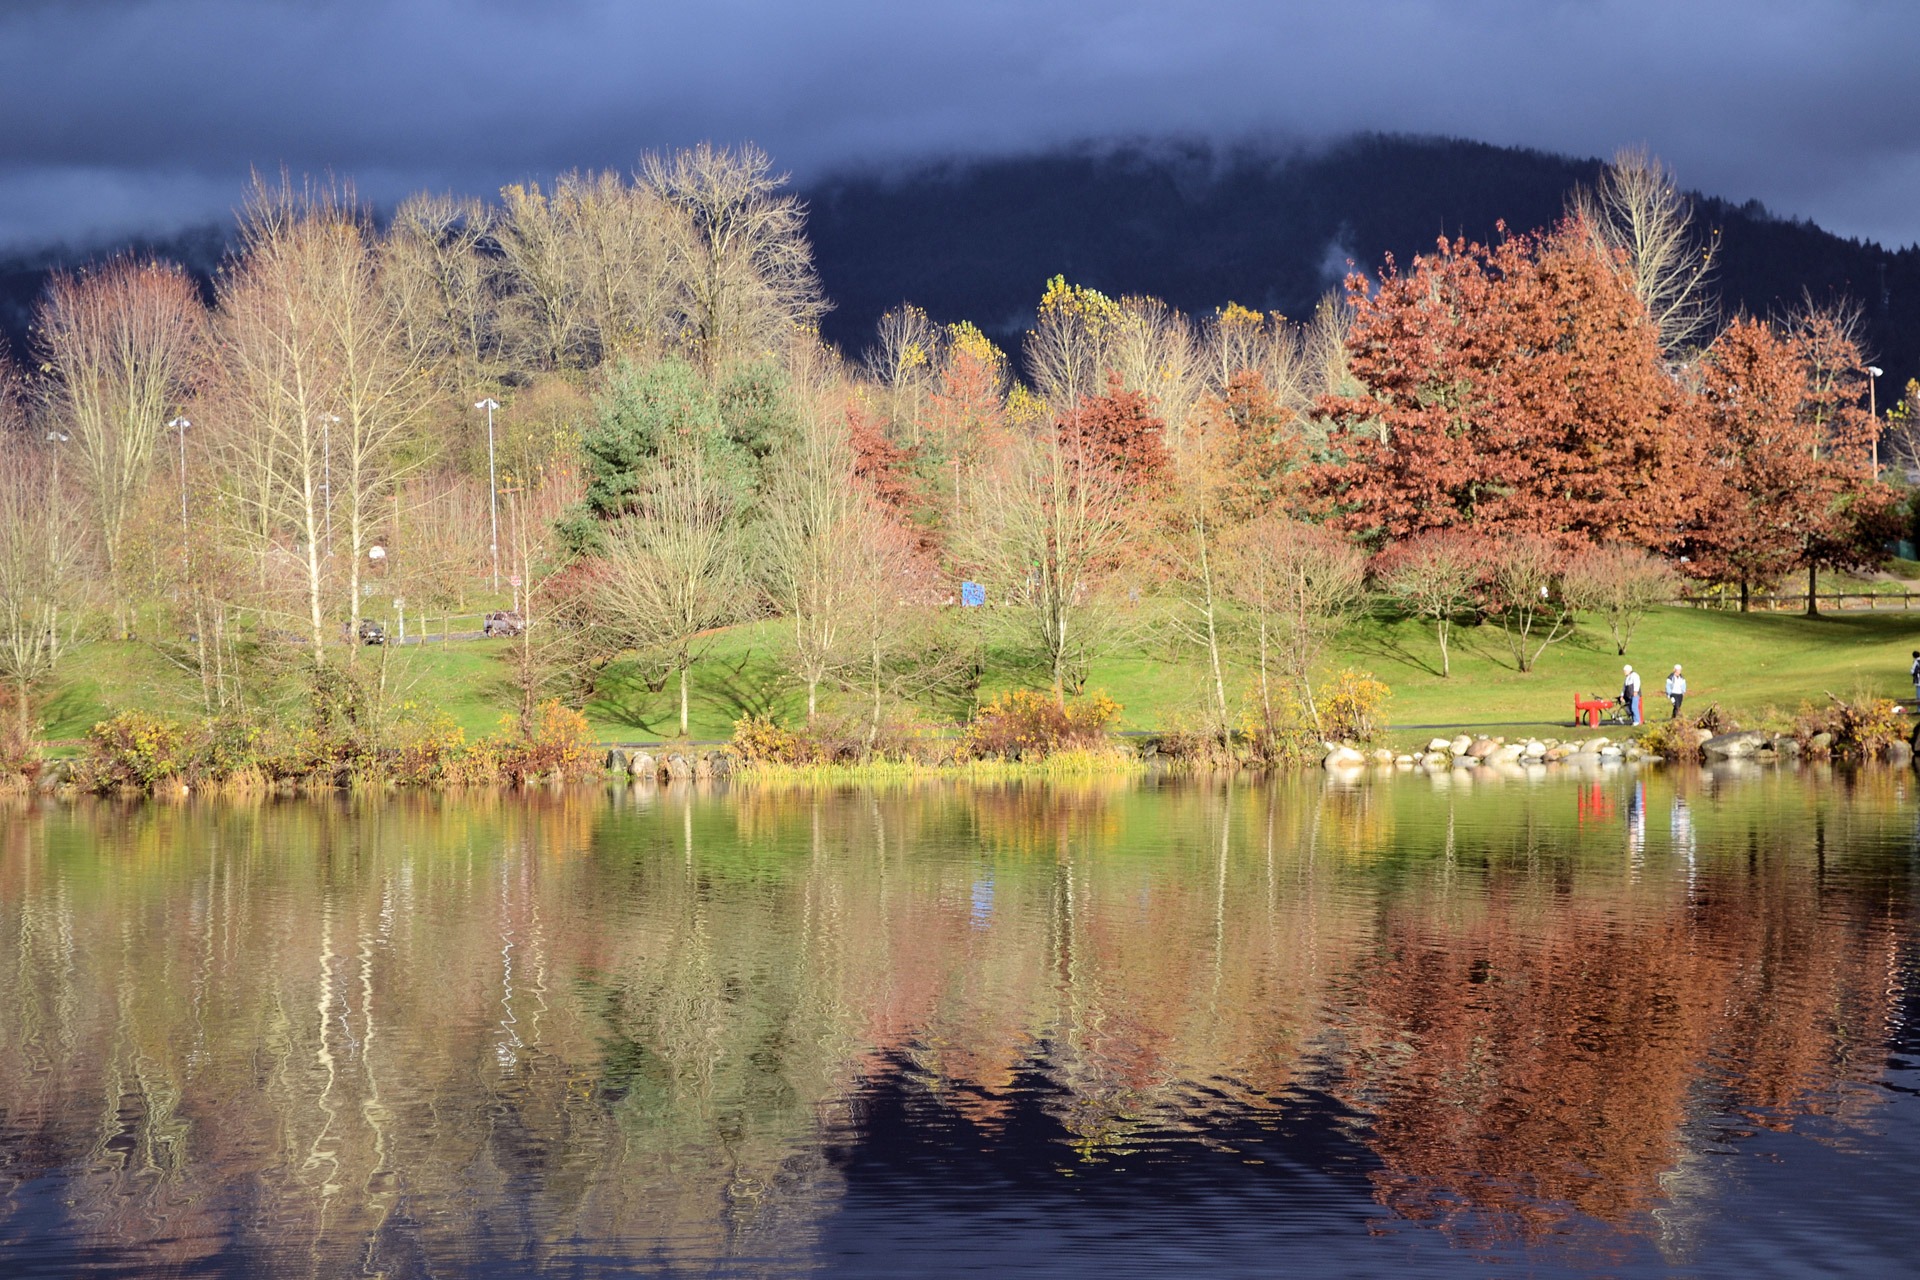
landscape, tree, nature, outdoor, wilderness, mountain, meadow, morning, leaf, flower, lake, view, river, land, pond, wild, environment, reflection, scenic, natural, autumn, scenery, season, canada, wetland, atmospheric phenomenon, coquitlam